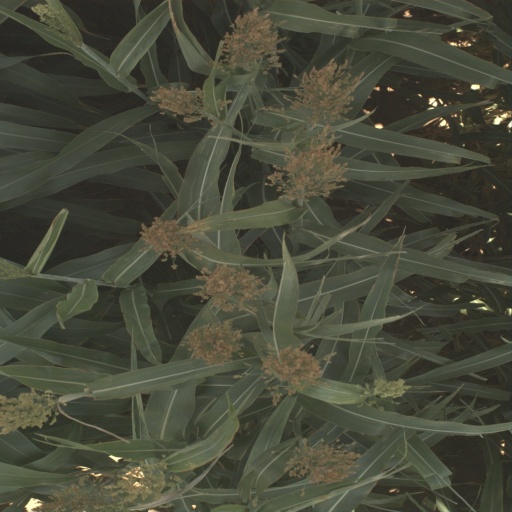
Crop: sorghum